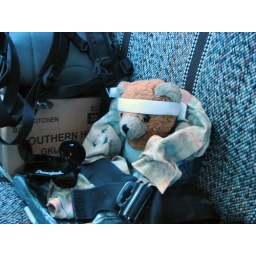
Kuma Bear in his car seat in Lisa's pickup truck on the way to Westercon in Tempe, Arizona, June 29, 2009.